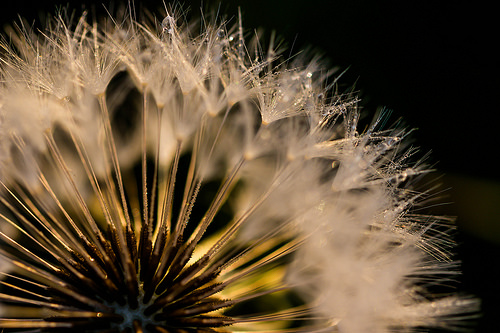
Flower: dandelion